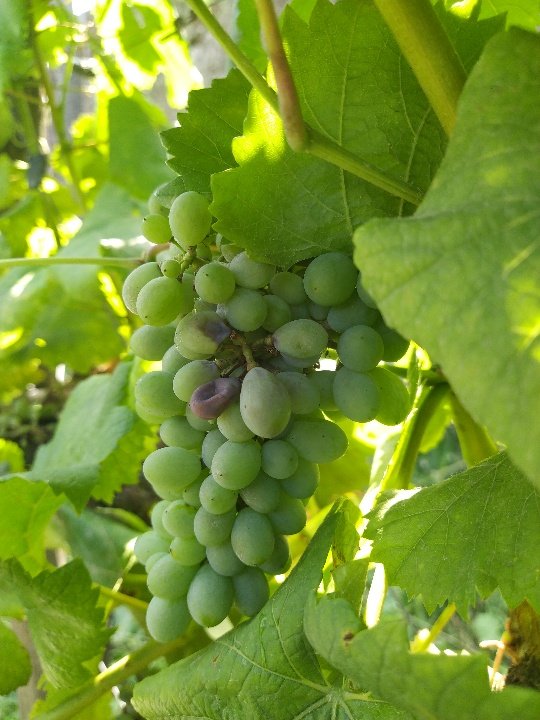
Berries visible: 57
Grape clusters: 1